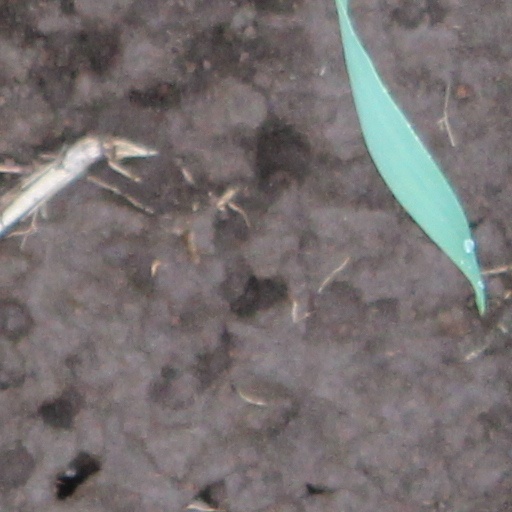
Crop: wheat